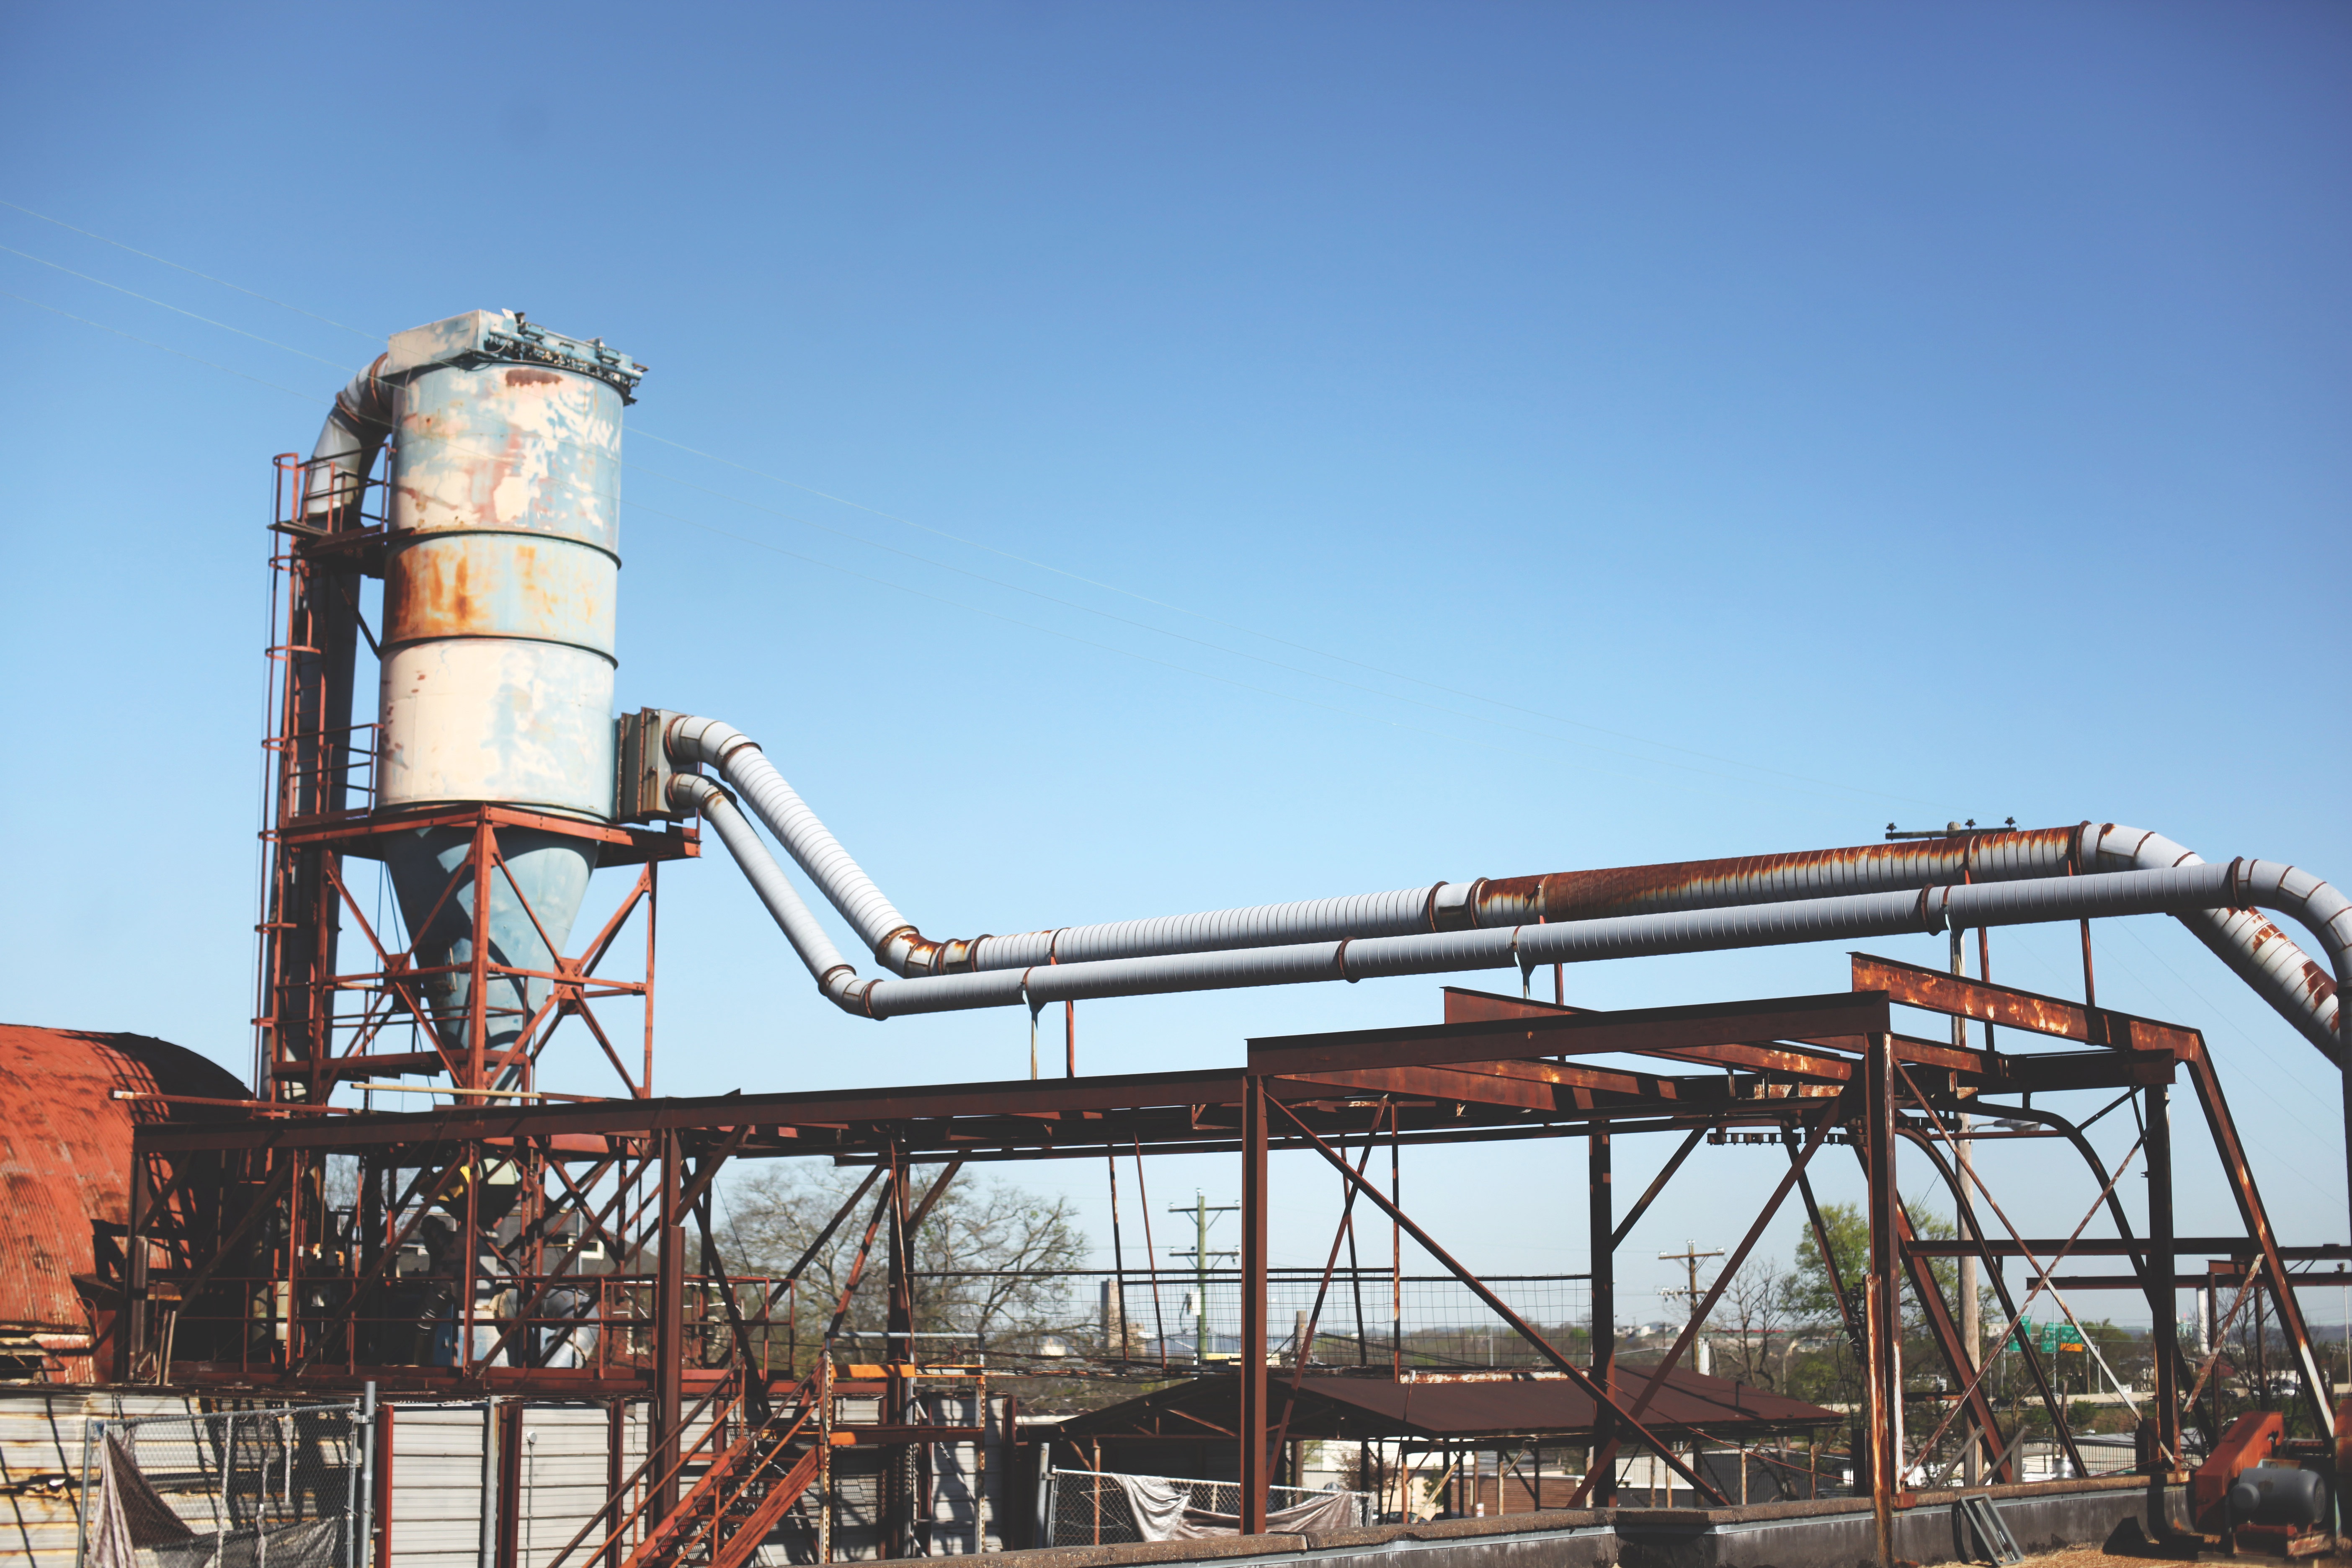
plant, technology, vintage, retro, old, steel, environment, rust, construction, equipment, industrial, abandoned, factory, grunge, industry, energy, manufacturing, power, engineering, pipe, gas, production, refinery, fuel, chemical, engineer, pipeline, oil field